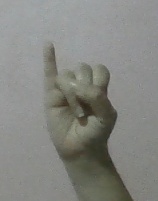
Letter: meem